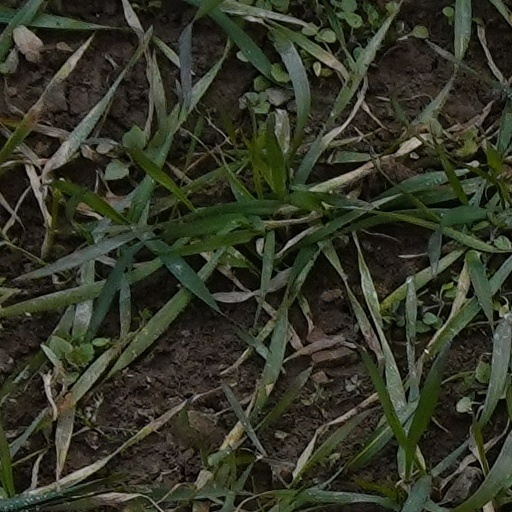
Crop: wheat